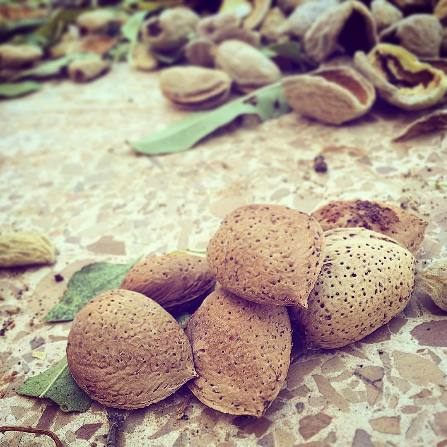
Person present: No